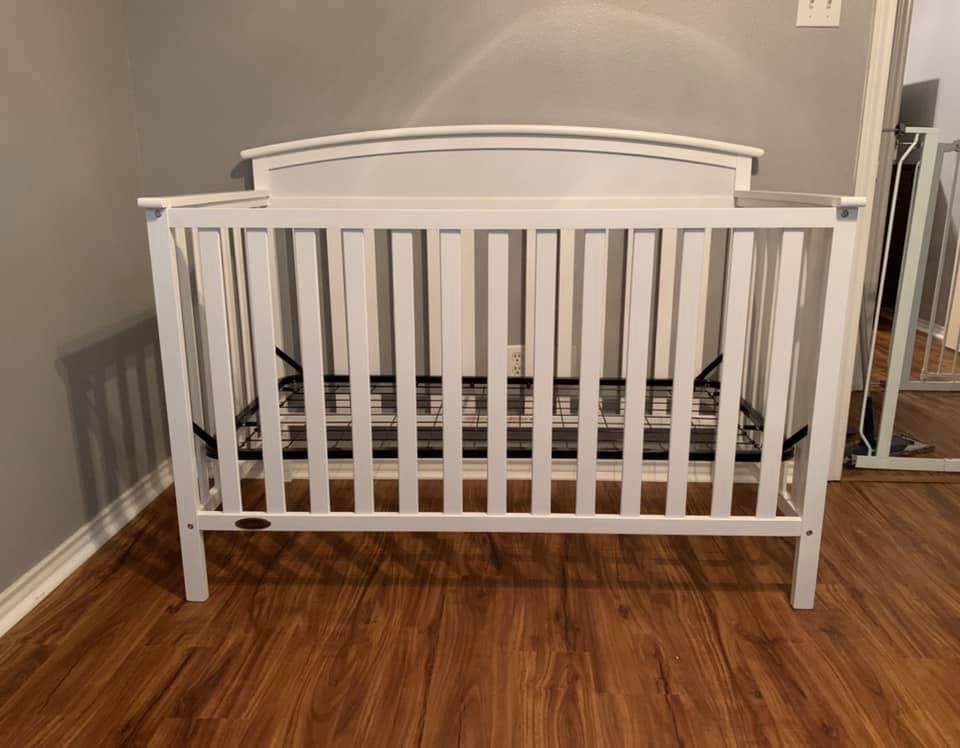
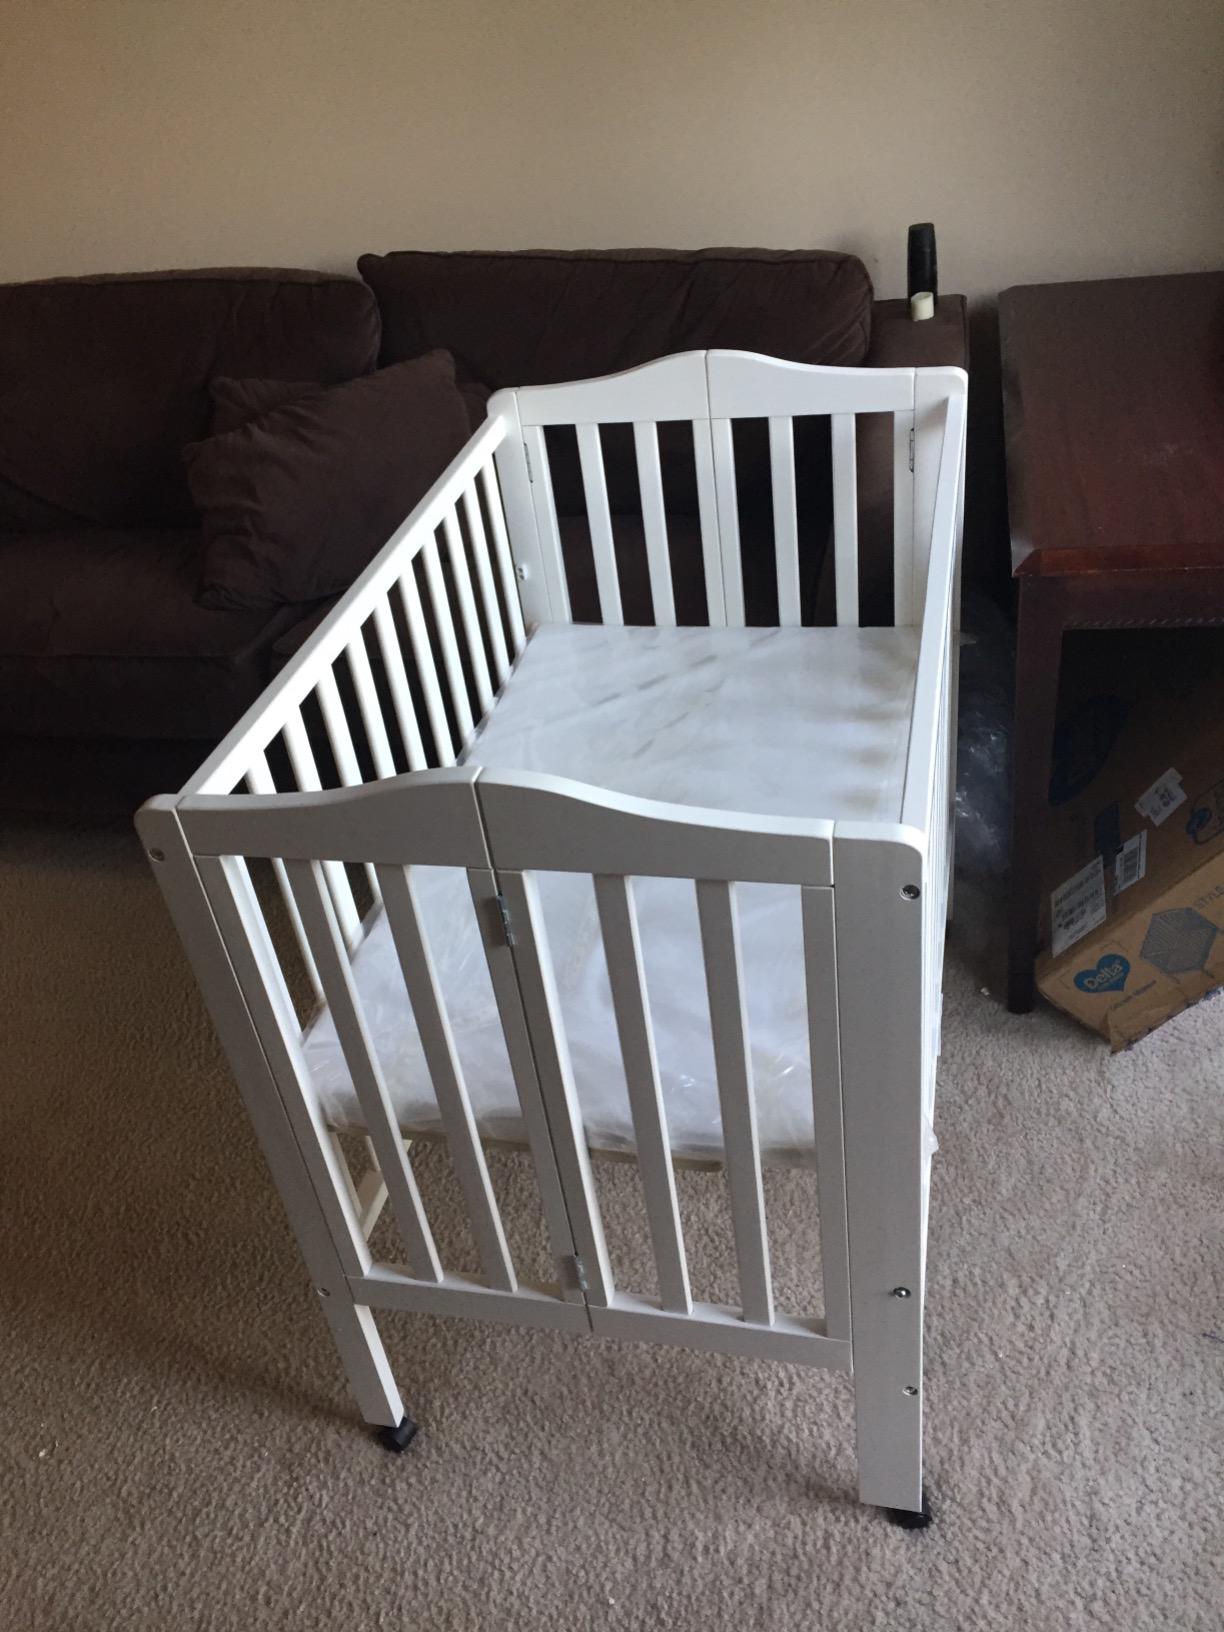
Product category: products_crib
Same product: no